Takarai Kikaku

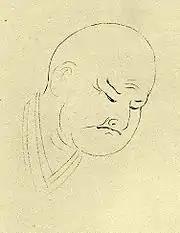
Portrait by Oguri Kanrei (小栗寛令)

Takarai Kikaku (1661–1707) also known as Enomoto Kikaku, was a Japanese haikai poet and among the most accomplished disciples of Matsuo Bashō.